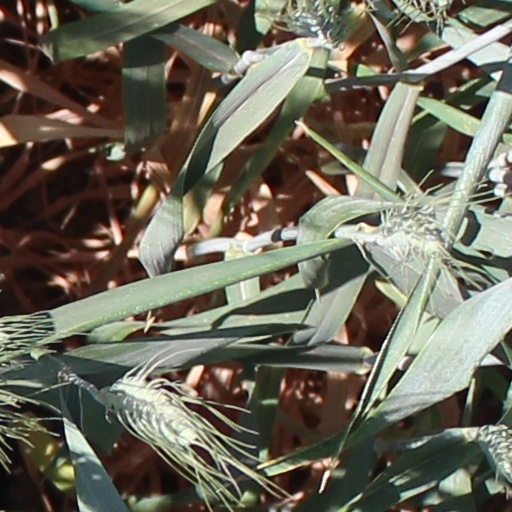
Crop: wheat